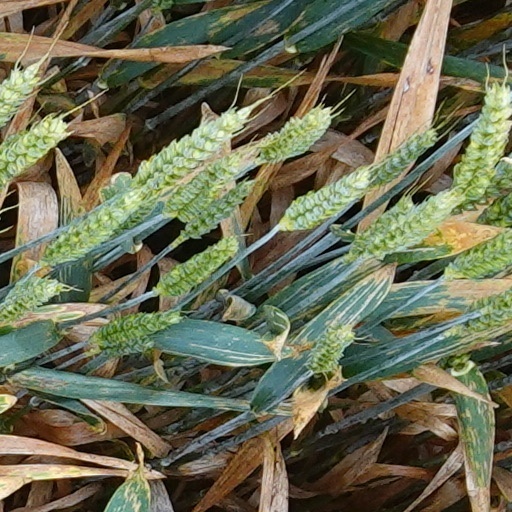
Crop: wheat